Geneva Public Transport

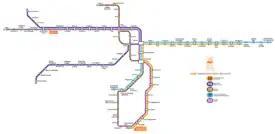
Schematic Network Map of trams in Geneva

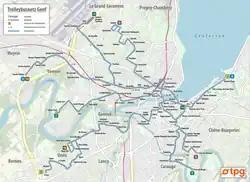
Network Map of the trolleybusses in Geneva

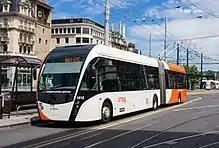
A trolleybus of TPG

Geneva Public Transport (TPG) operates most of the public transportation system in canton of Geneva, Switzerland, including the city of Geneva. The agency's head office is in Grand-Lancy, Lancy.